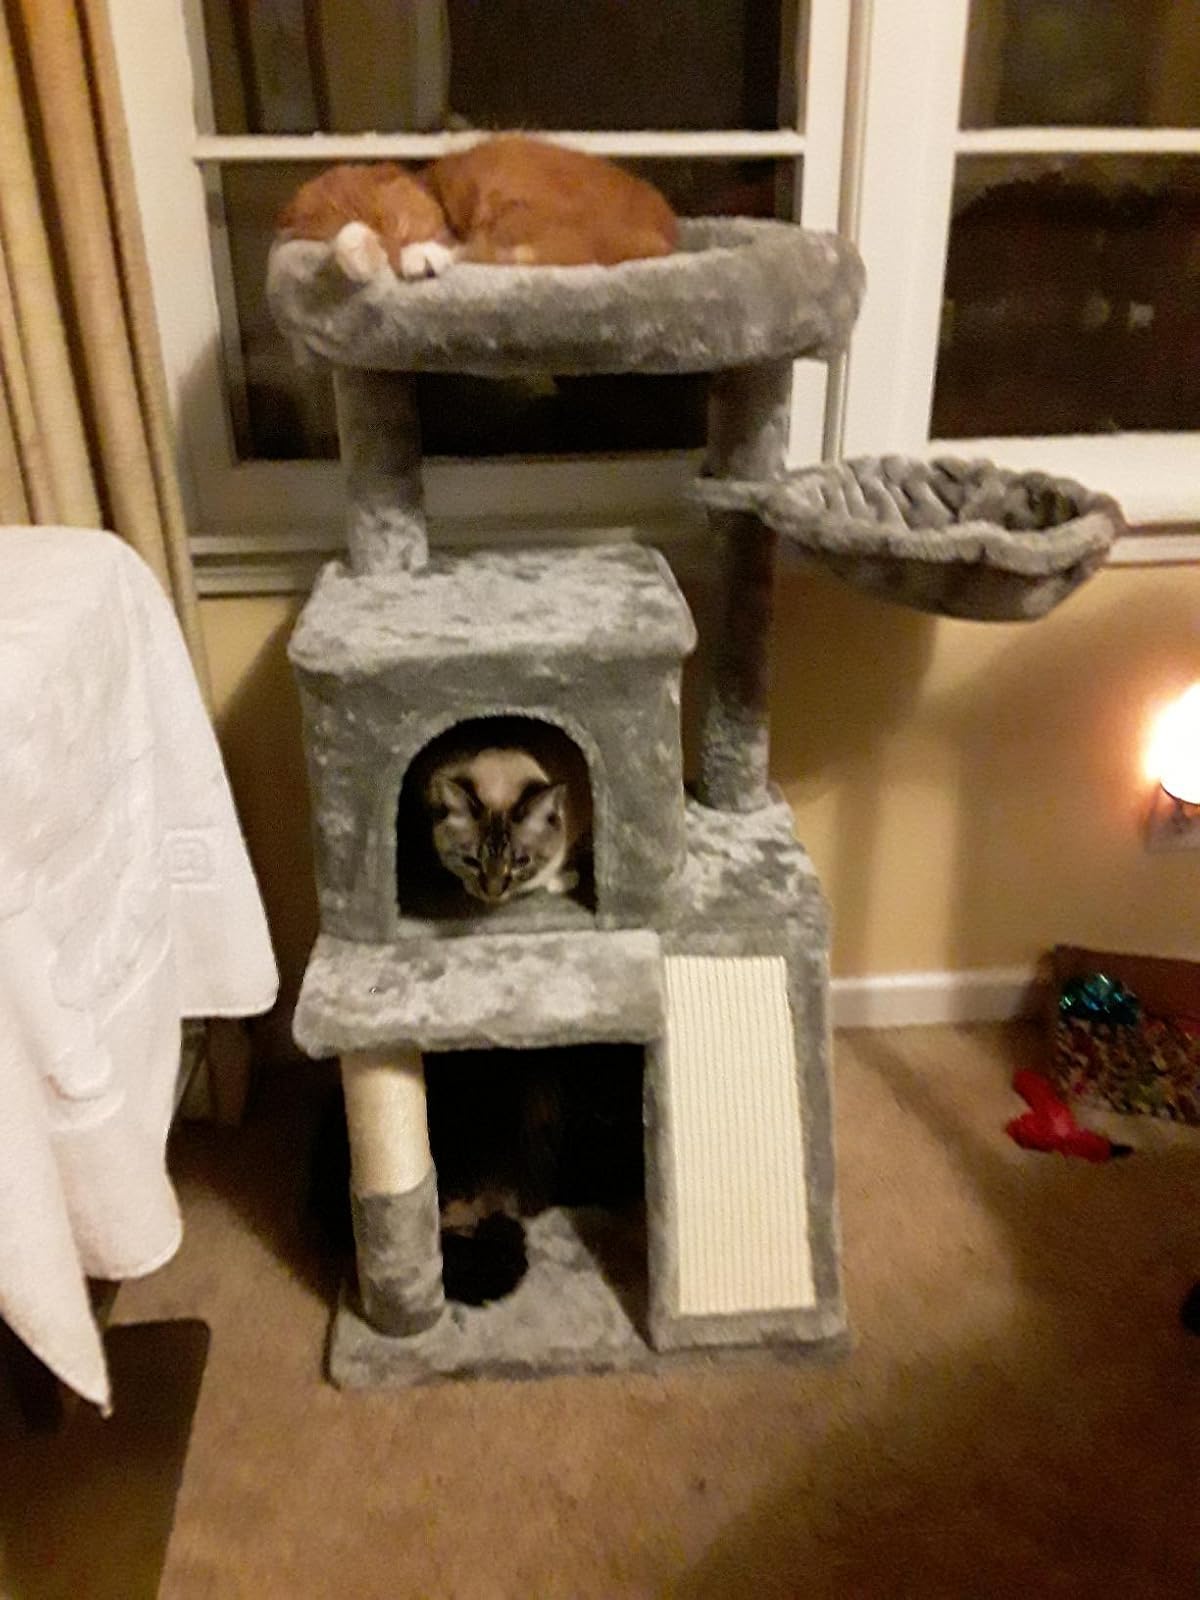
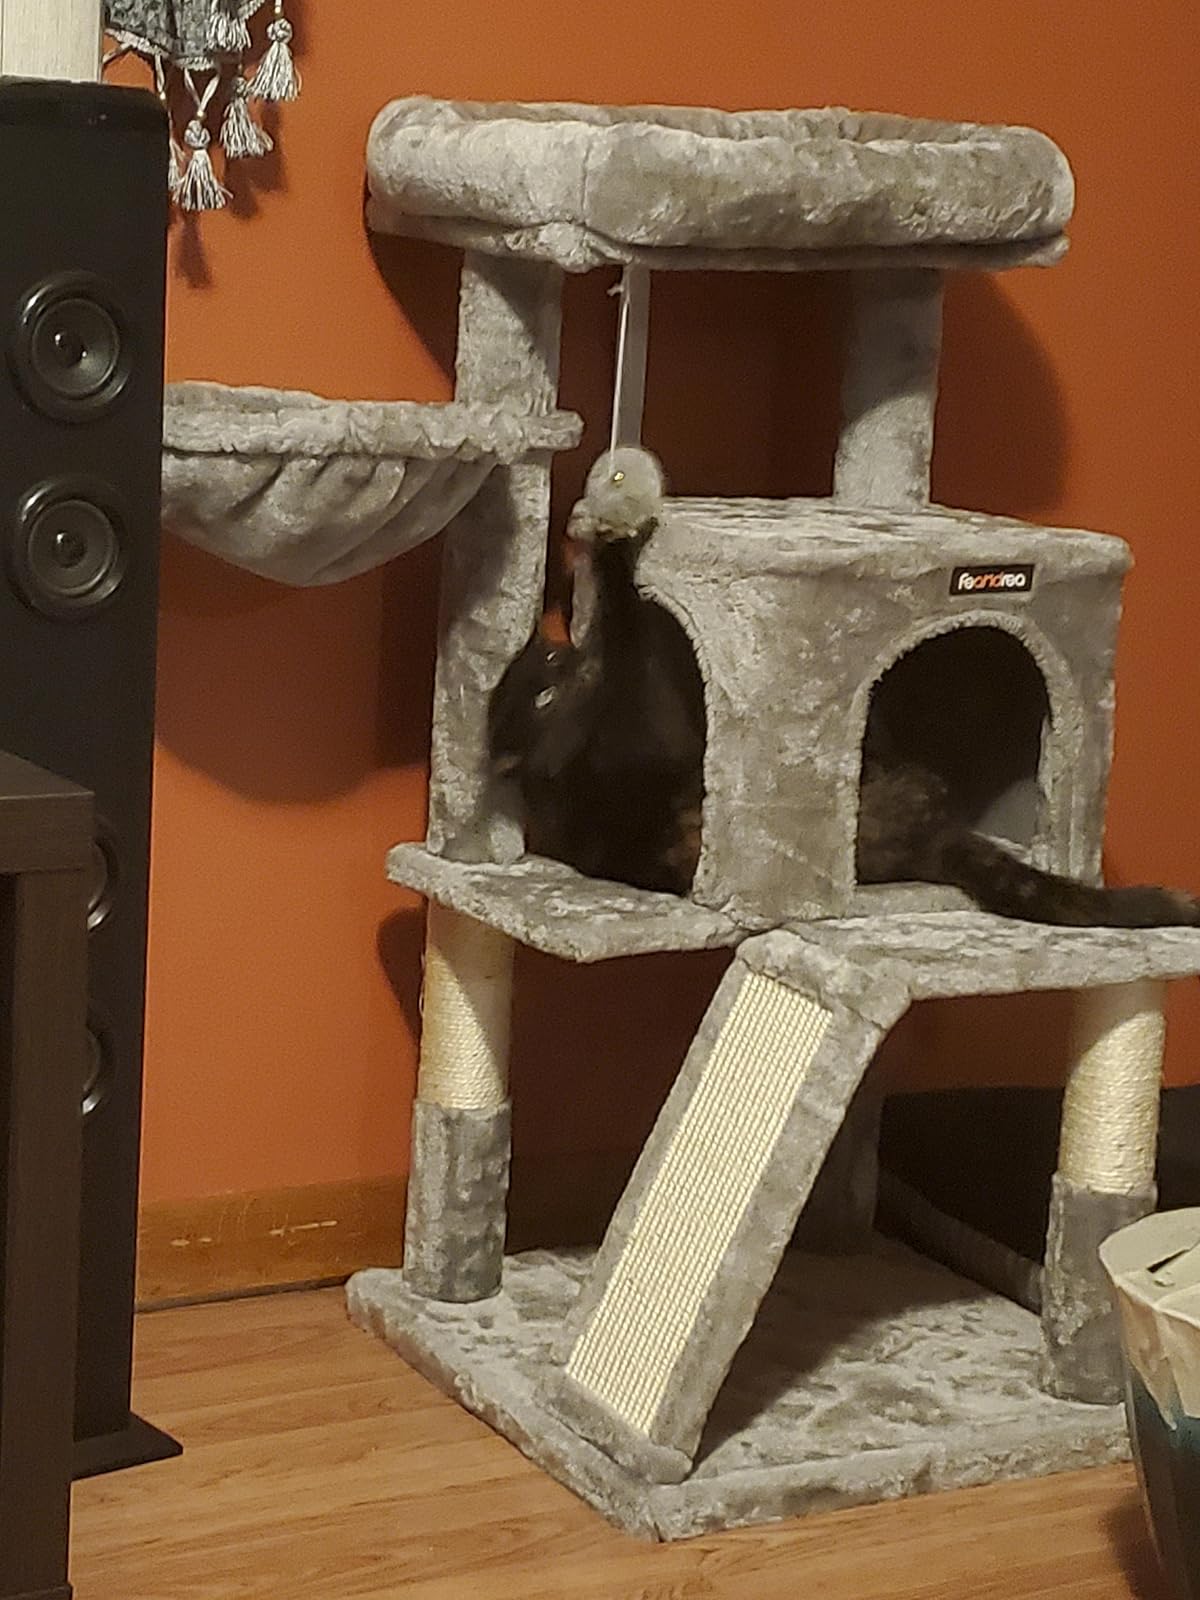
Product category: items_cat tree
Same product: yes